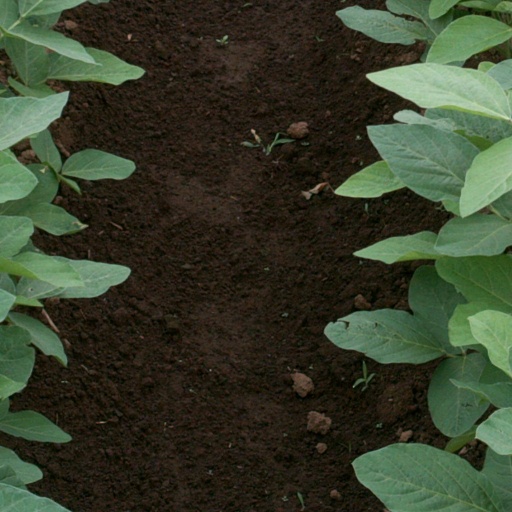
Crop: soybean